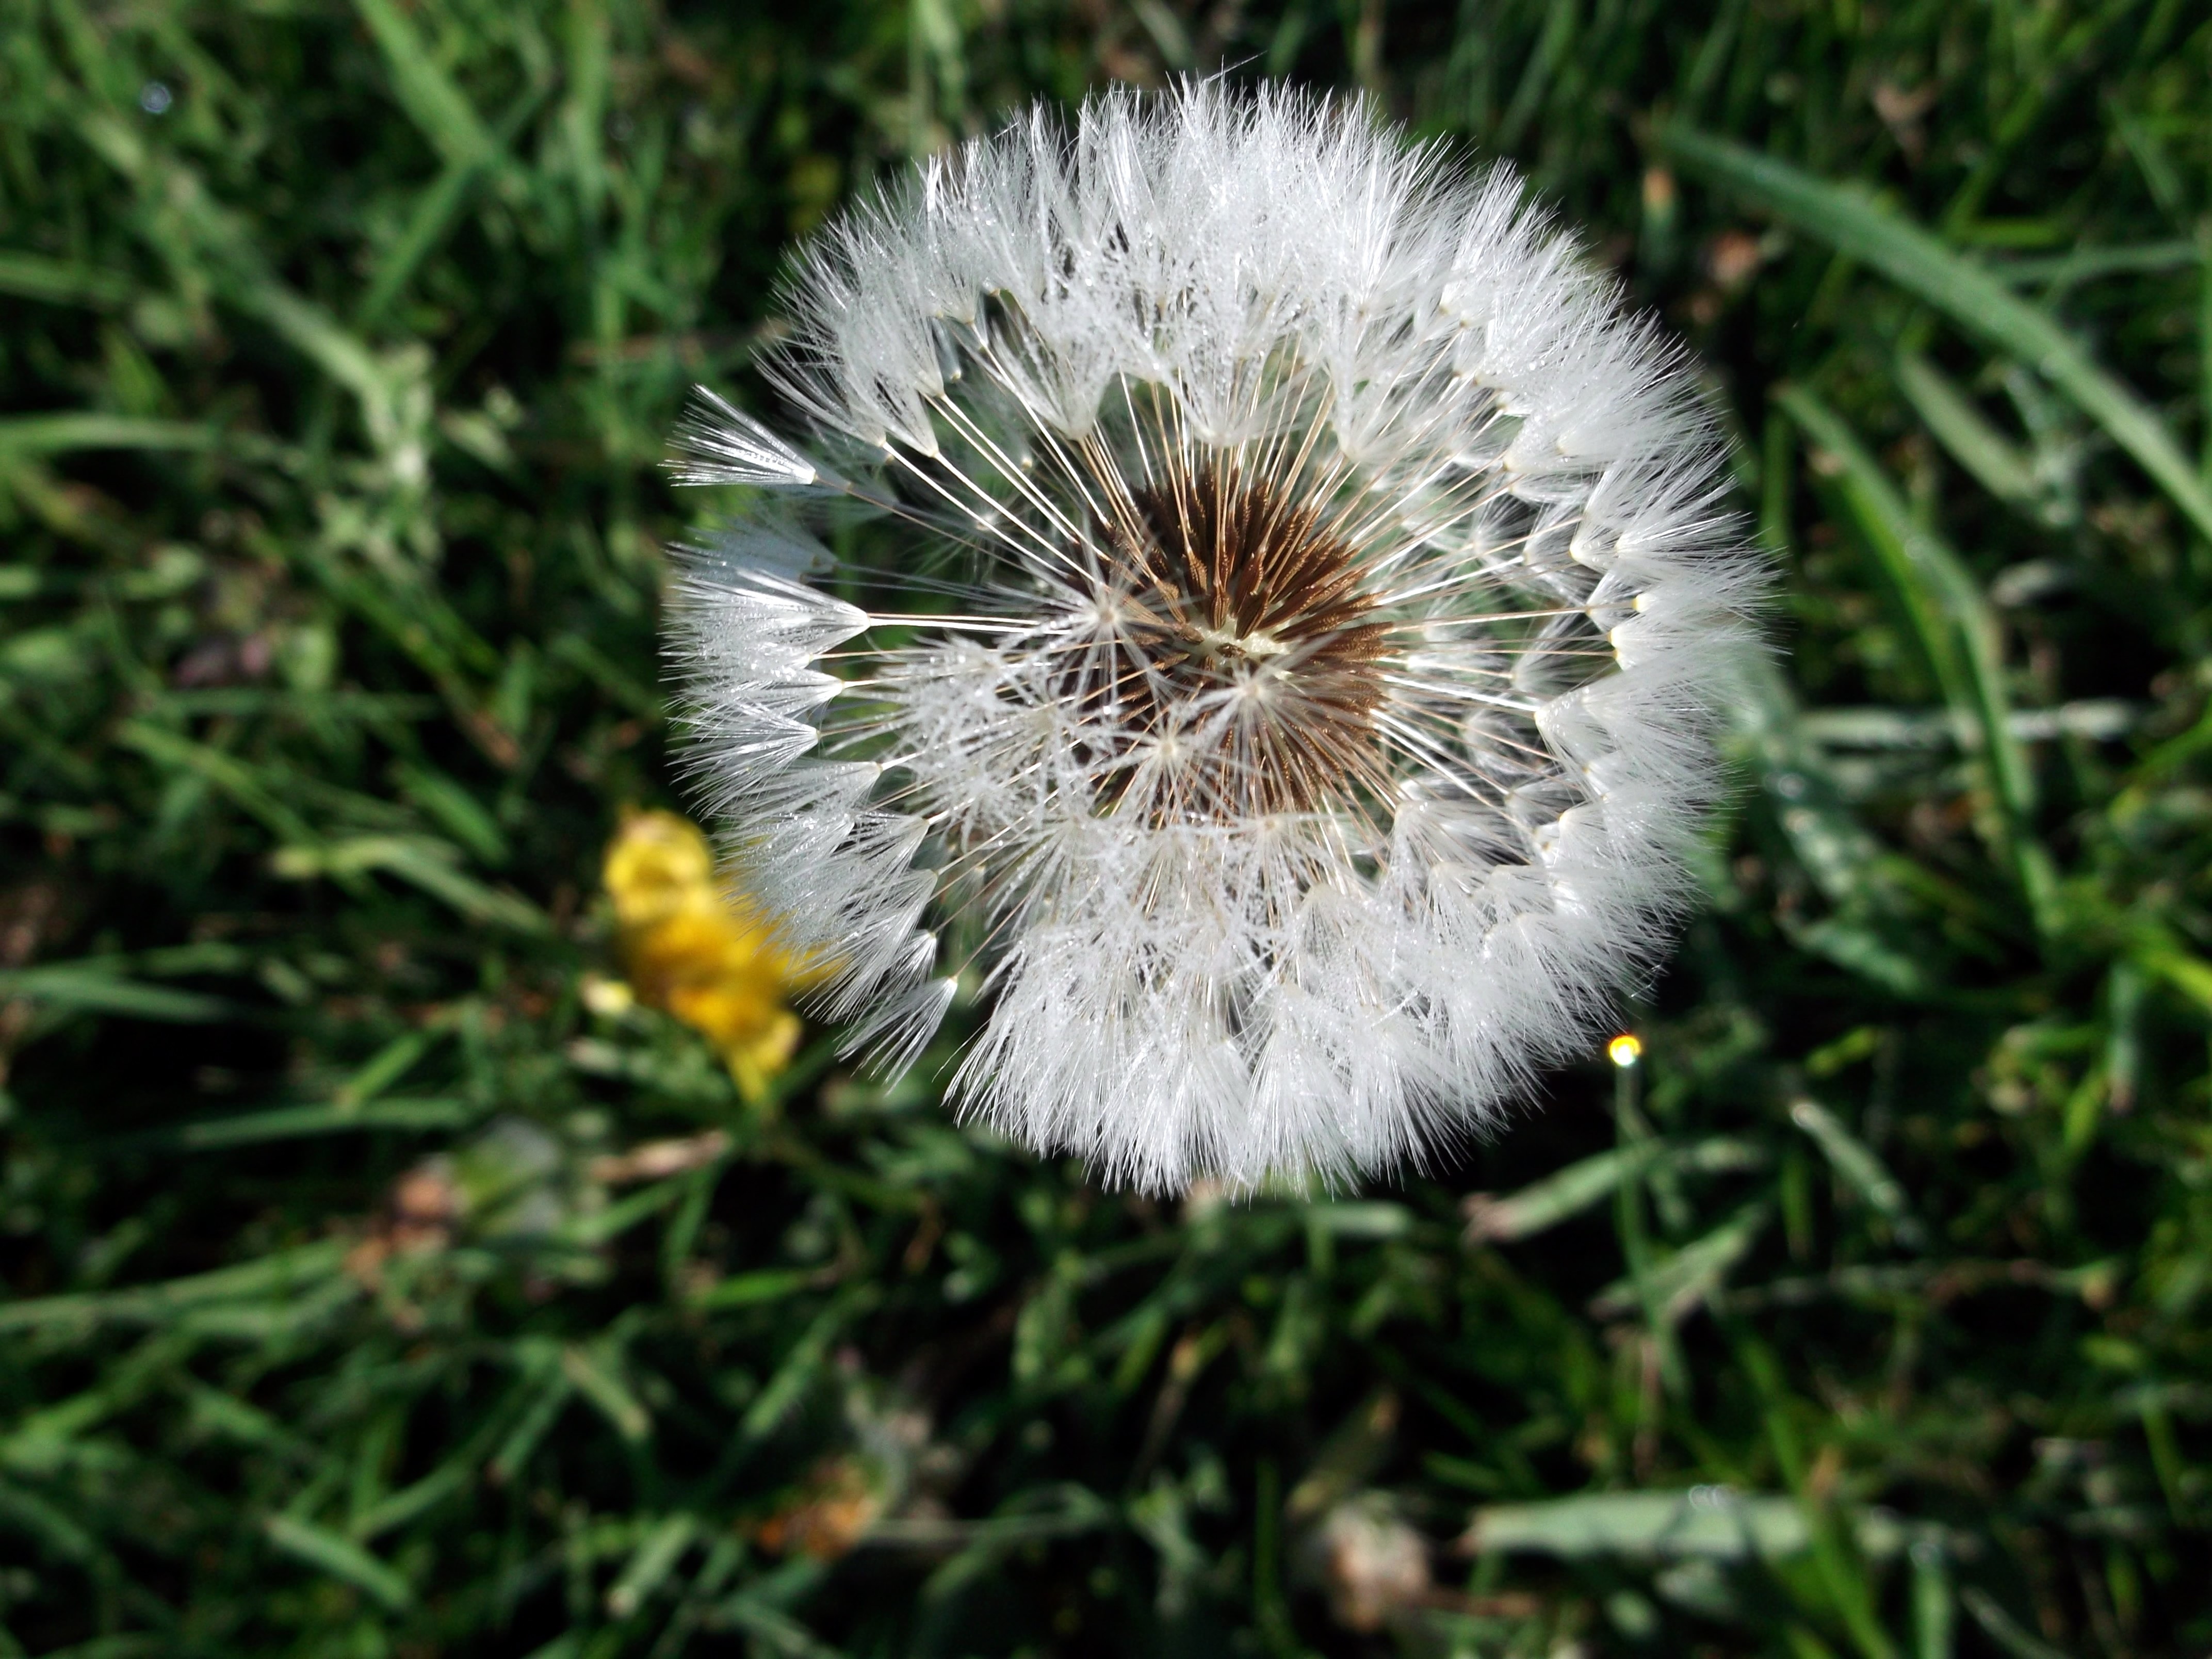
nature, grass, plant, dandelion, leaf, flower, botany, flora, wildflower, close up, composites, macro photography, flowering plant, daisy family, grass family, land plant